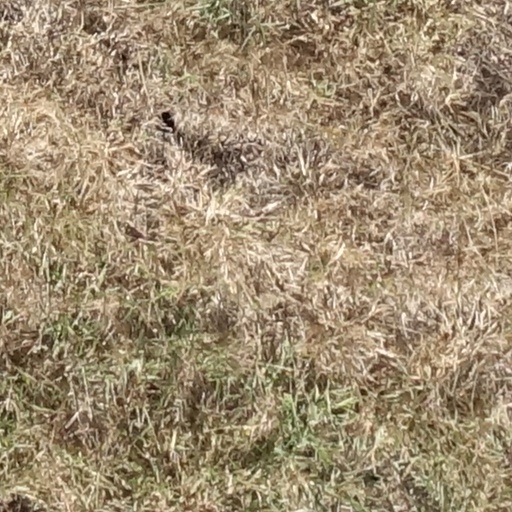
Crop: sorghum